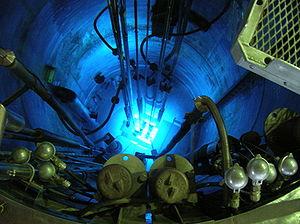
San Carlos de Bariloche généralement appelée Bariloche est une ville de la province de Río Negro, en Argentine située à 1 650 km au sud-ouest de Buenos Aires au pied des Andes en bordure du lac Nahuel Huapi, dans le parc national du même nom, le plus ancien d'Argentine. Elle est le chef-lieu du département de Bariloche. Sa population s'élevait à 108 205 habitants. À vocation essentiellement touristique et scientifique, elle attire des vacanciers de toutes provenances, parmi lesquels une majorité d'Argentins et de Chiliens. La région de Bariloche, surnommée la « Suisse Argentine » par les argentins, est réputée pour ses paysages de lacs et de montagnes, sa station de sports d'hiver édifiée sur les pentes du Cerro Catedral tout proche qui possède l'un des plus anciens et plus étendus domaines skiables d'Amérique de Sud, ainsi que ses cours d'eau riches en truites et saumons.
La province de Río Negro est une province de l'Argentine. Elle est située au sud du pays, en Patagonie. Elle est bordée au nord par la province de La Pampa, à l'est par celle de Buenos Aires, au sud par le Chubut et à l'ouest par le Neuquén et, séparée par la cordillère des Andes, par la République du Chili.
Les actinides sont une famille du tableau périodique comprenant les 15 éléments chimiques allant de l'actinium au lawrencium. Ces métaux lourds tirent leur nom de l'actinium, premier de la famille, en raison de leurs propriétés chimiques apparentées. On les désigne parfois sous le symbole chimique collectif An, qui représente alors n'importe quel actinide. Ce sont tous des éléments du bloc f, hormis le lawrencium, qui appartient au bloc d. Contrairement aux lanthanides, qui appartiennent également au bloc f, les actinides présentent un nombre de valences sensiblement plus variable. Ils ont tous un rayon atomique et un rayon ionique élevés, et leurs propriétés physiques sont particulièrement diversifiées. Ainsi, alors que les actinides de numéro atomique élevé se comportent chimiquement comme des lanthanides, ceux du début de la famille, allant du thorium au neptunium, ont une chimie évoquant par certains aspects celle des métaux de transition.